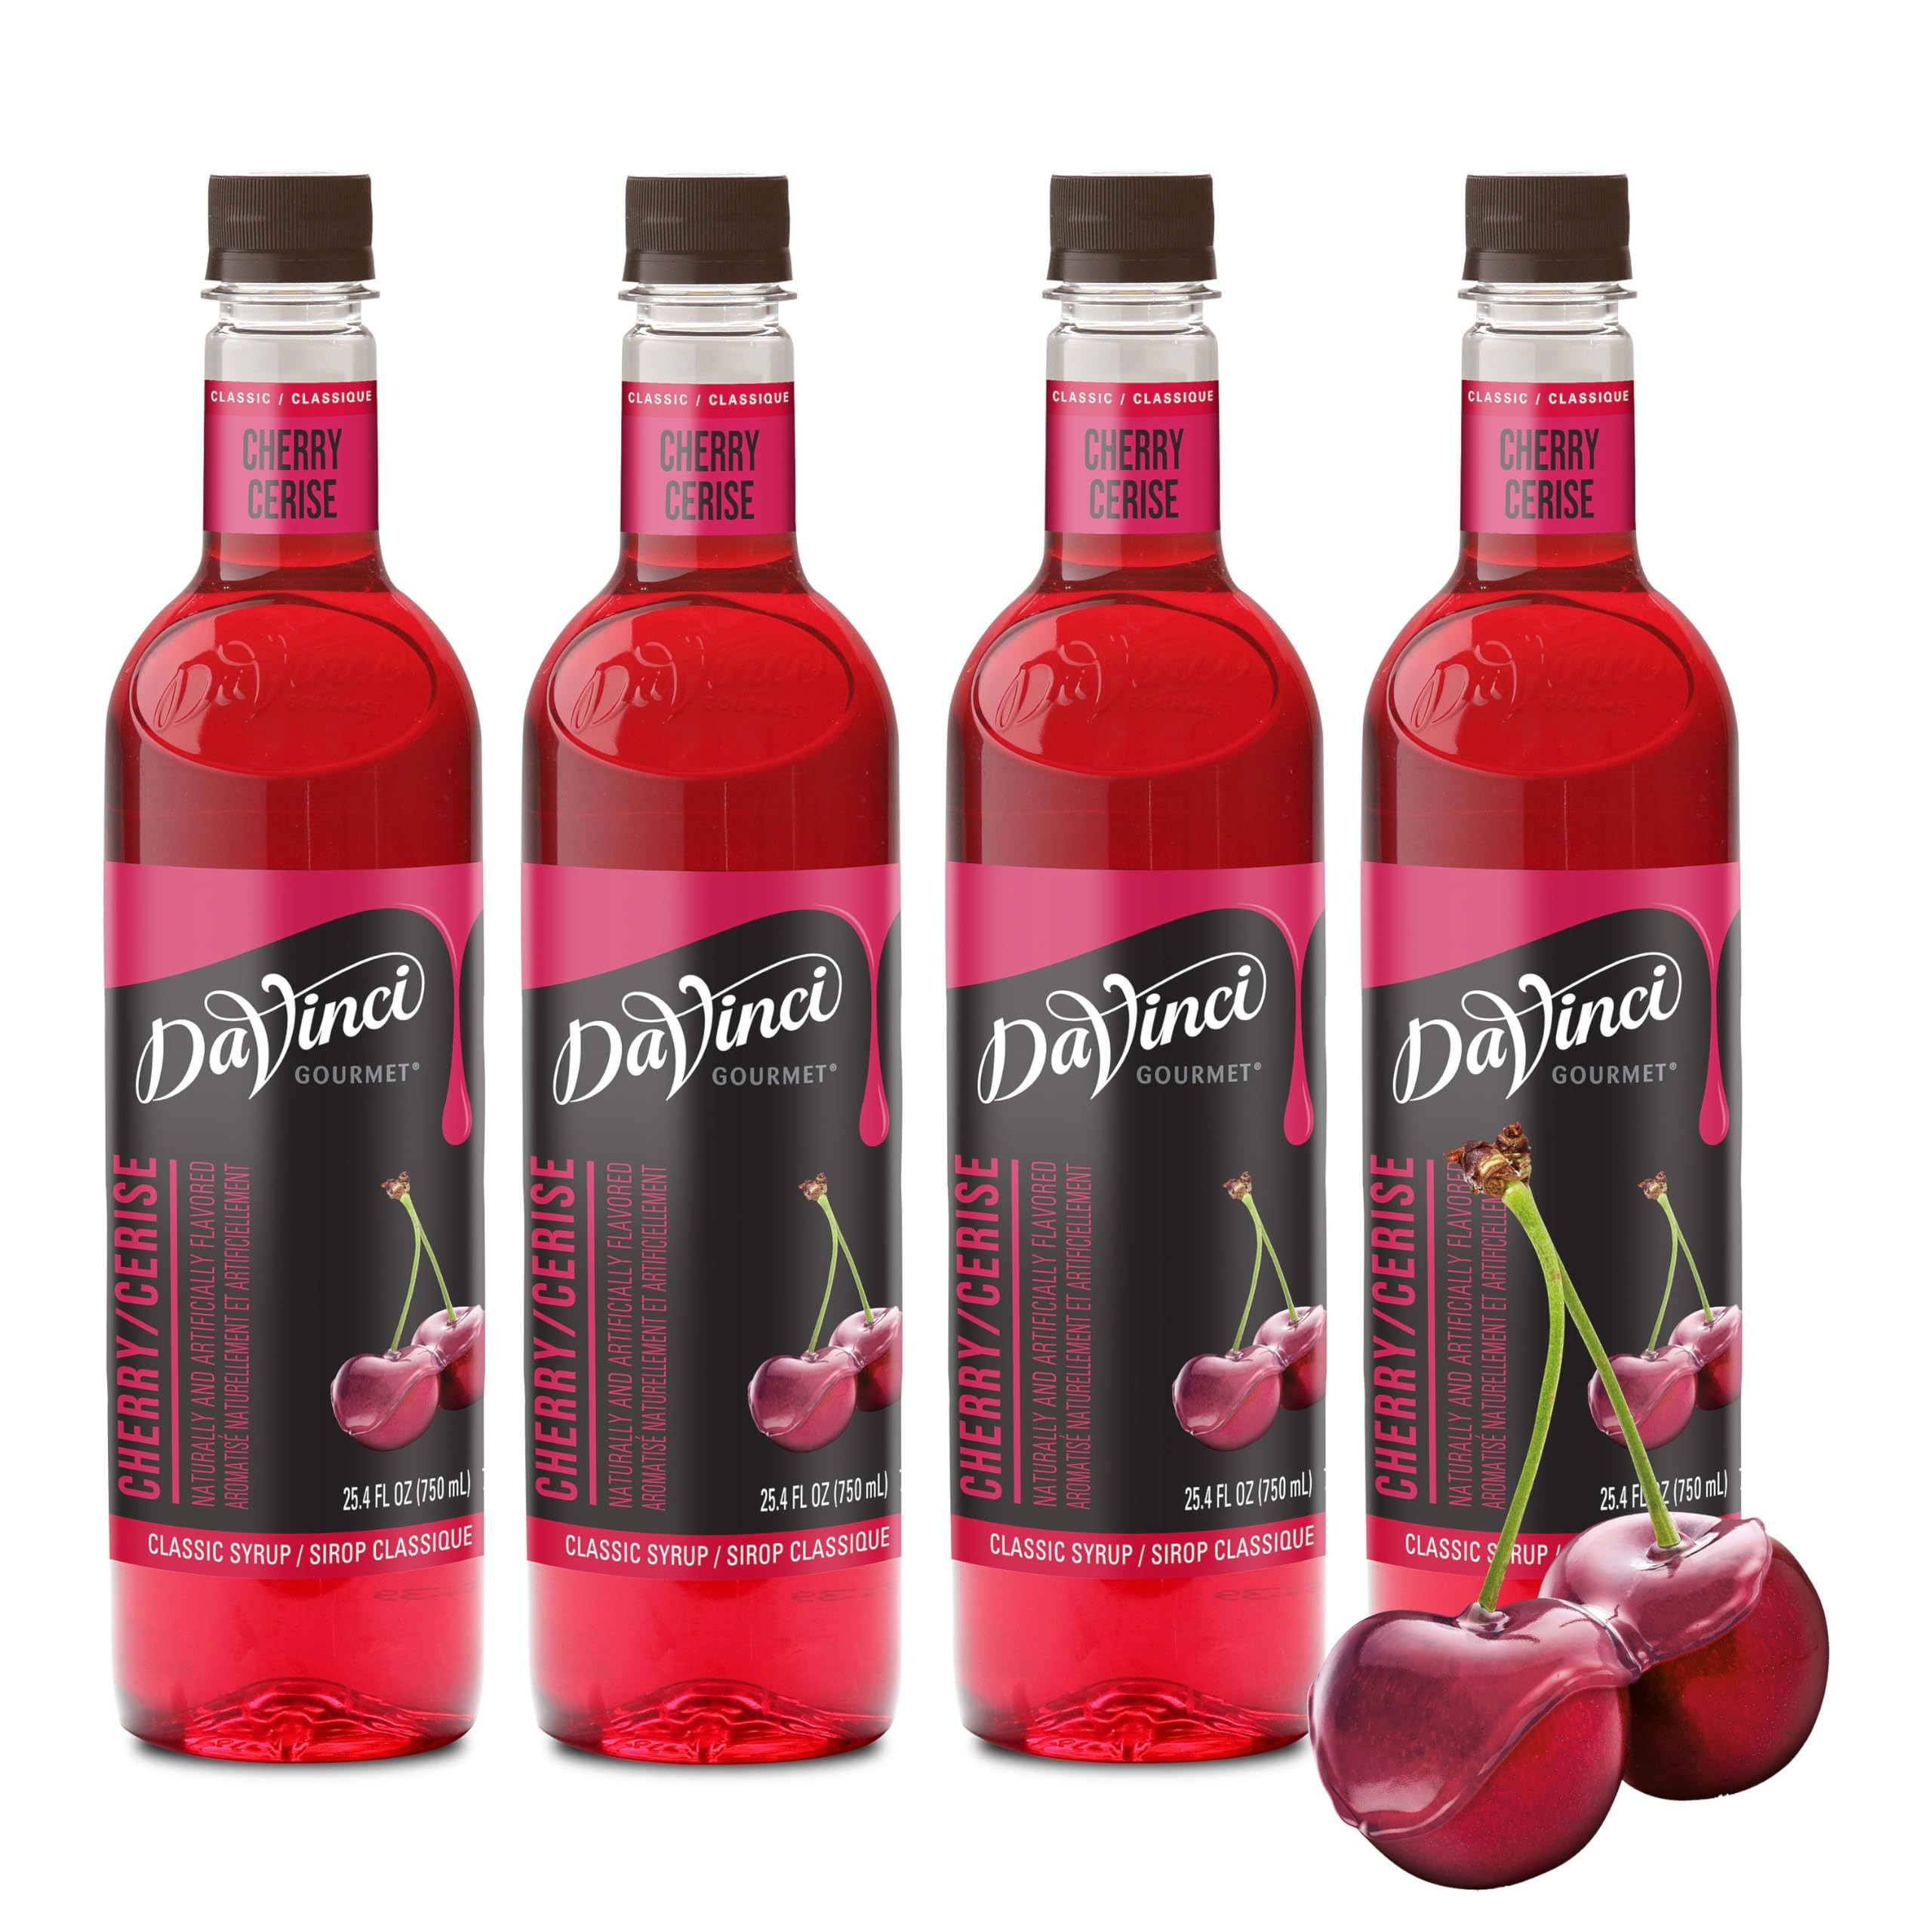
Item Name: DaVinci Gourmet Classic Cherry Syrup, 25.4 Fluid Ounces (Pack of 4)
Bullet Point 1: Cherry Syrup: Enjoy the fruity flavor of ripe cherries with a classic sweet-tart taste with DaVinci Gourmet Classic Cherry Syrup.
Bullet Point 2: Naturally Sweet: Our classic cherry syrup is sweetened with pure cane sugar combined with the taste of freshly-picked cherries for the perfect balance of sweetness and flavor.
Bullet Point 3: Bring home authentic coffeeshop flavor with DaVinci Gourmet Classic Cherry Syrup; Mix into your morning coffee, blend into smoothies, top desserts and more; Our versatile syrups add flavor to your beverage and culinary creations
Bullet Point 4: From coffeehouse classics to back bar essentials, wellness-oriented to trend-forward, DaVinci Gourmet syrups are crafted to create a premium experience for today's beverage creators through innovative flavors and quality ingredients
Bullet Point 5: DaVinci Gourmet was born out of Seattle’s coffee culture in 1989 and is driven by a passion for crafting exceptional flavors that stir emotion and invigorate guests; We were born to raise flavor
Value: 101.6
Unit: Fl Oz

Price: 8.99